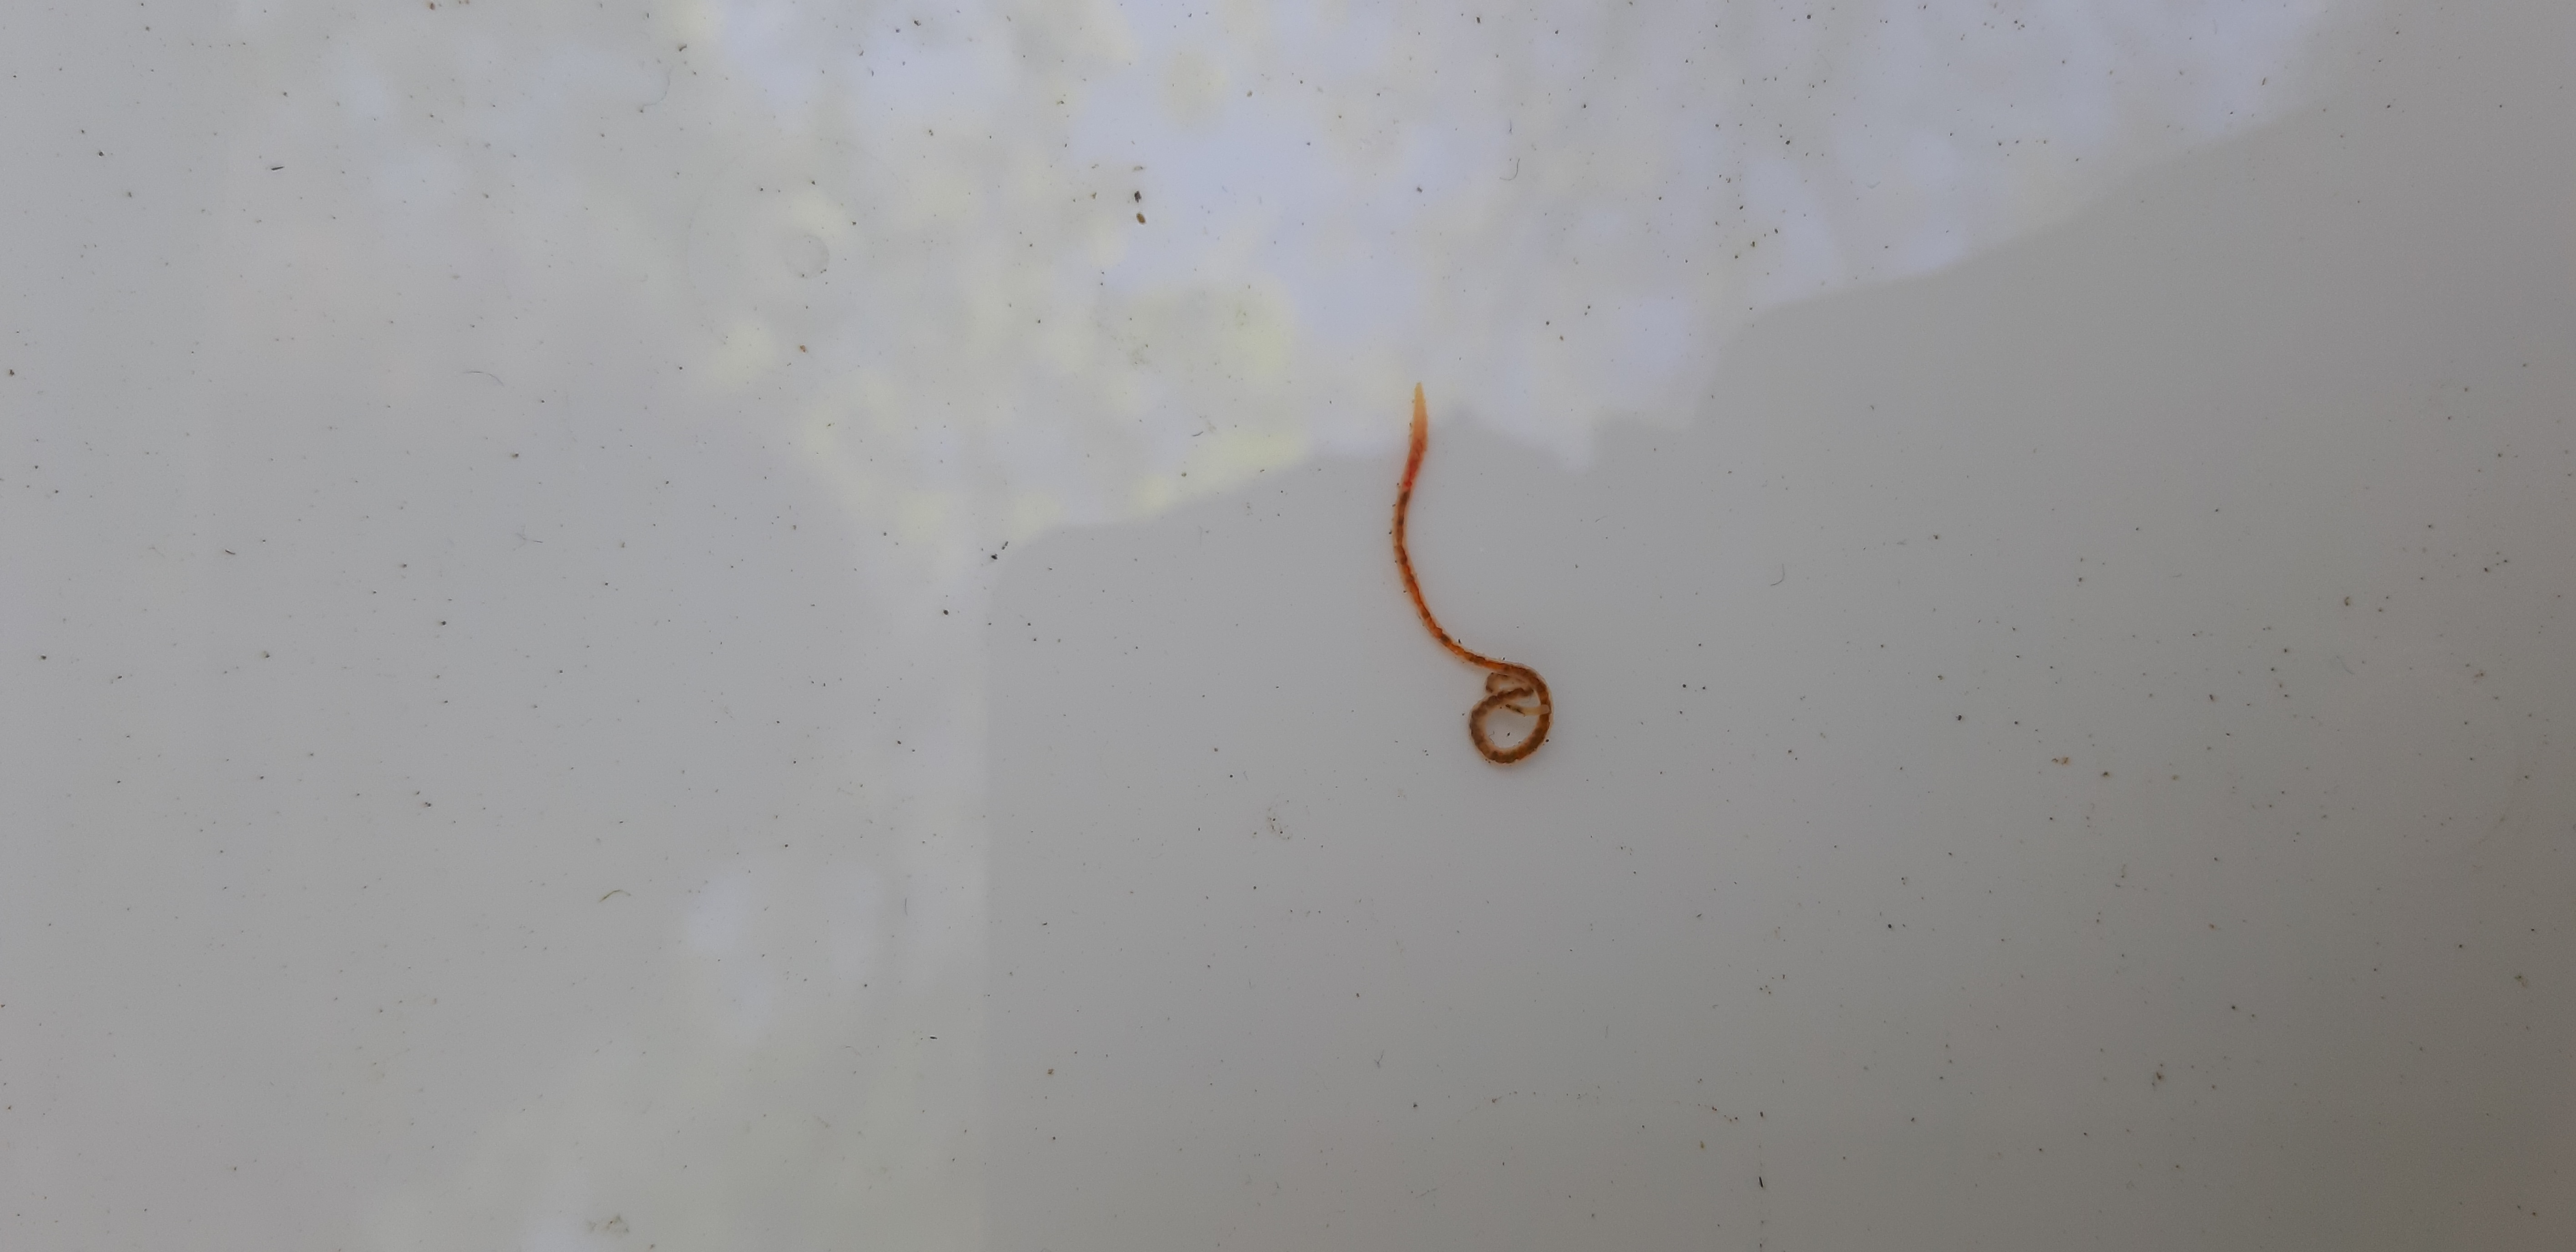
Macroinvertebrate group: worms